Caritas Internationalis

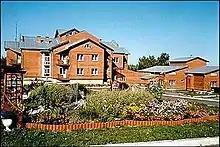
St. Nicholas Orphanage, established by Caritas in Novosibirsk, Russia.

In the 1970s and 1980s, the Confederation responded to a series of global humanitarian emergencies, including droughts in the Sahel, the influx of Vietnamese refugees arriving in Hong Kong starting in 1982, the 1985 Mexico City earthquake, the humanitarian emergency during the First Gulf War (1980-1988), the 1988 Bangladesh cyclone, and the extreme winter conditions in Europe at the end of the 1980s.